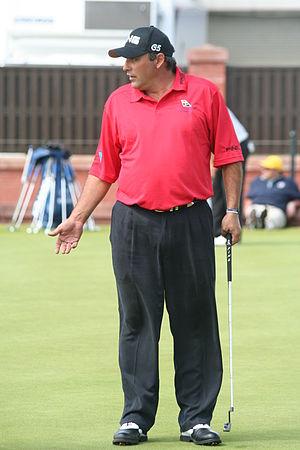
Ángel Cabrera, né le 12 septembre 1969 à Córdoba, est un golfeur argentin qui joue principalement sur le Tour européen PGA. Il est affectueusement surnommé "El Pato" pour sa démarche qui rappelle celle de l'animal. C'est le champion de l'édition 2007 de l'U.S. Open et du Masters 2009. C'est le seul Argentin à avoir gagné à la fois le Masters et l'U.S. Open.
Le Masters 2009 est la 73ᵉ édition du Masters qui se dispute annuellement à l'Augusta National Golf Club situé dans la ville d'Augusta dans l'État de Géorgie aux États-Unis. Il est dans le calendrier le premier des quatre tournois majeurs annuels reconnus par les trois principaux circuits professionnels, suivent l'Open américain, l'Open britannique et le Championnat de la PGA.